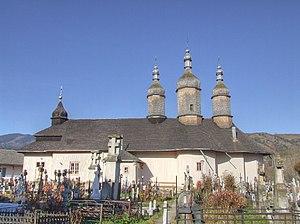
Pipirig est une commune roumaine du județ de Neamț, dans la région historique de Moldavie et dans la région de développement du Nord-Est.